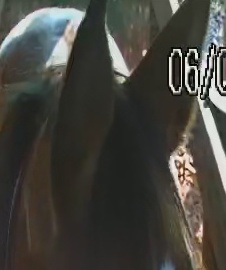
Face region: ears (position_of_ears)
Pain indicator: not_present